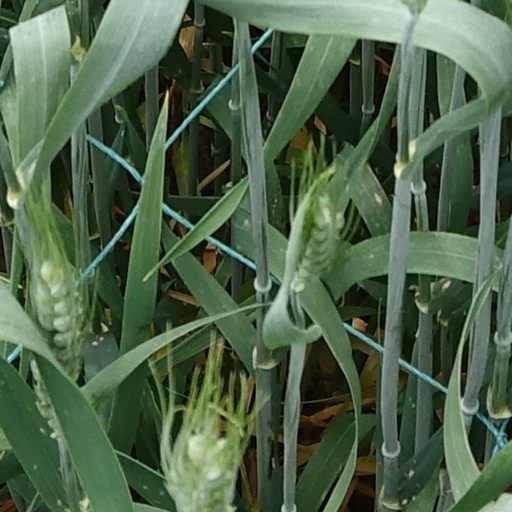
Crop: wheat